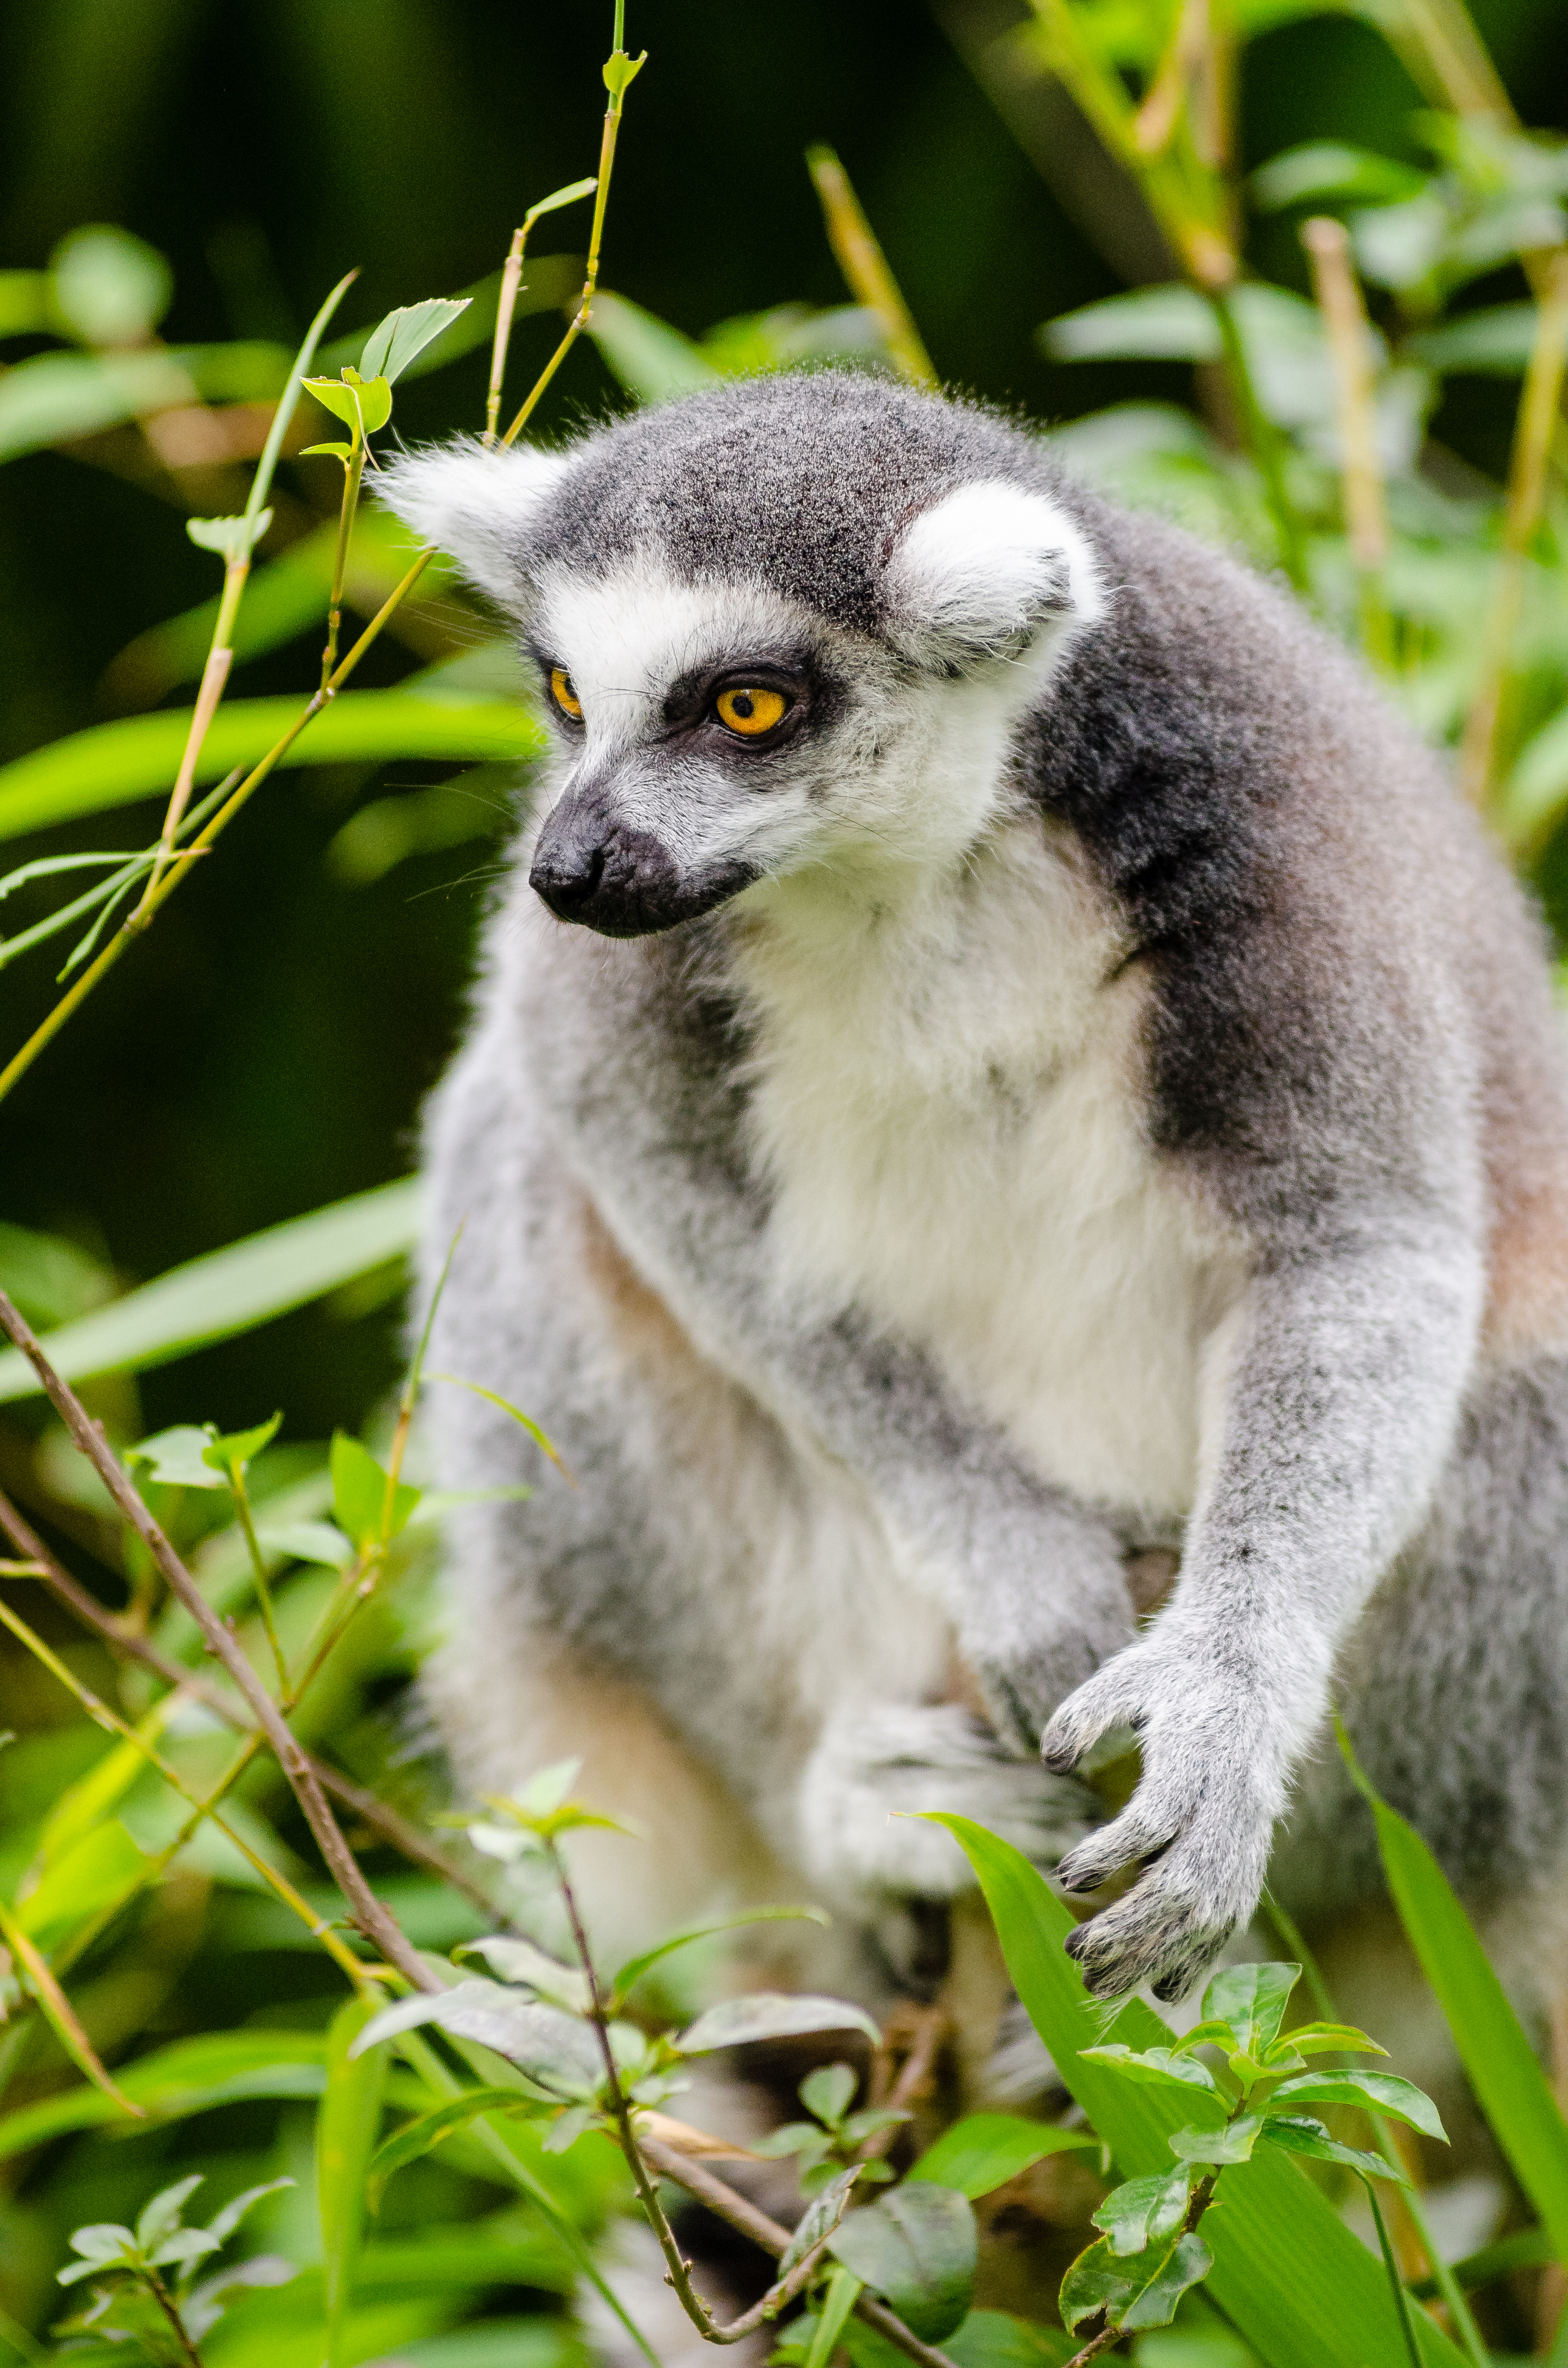
tree, nature, bokeh, ring, feet, animal, cute, wildlife, zoo, fur, mammal, nikon, fauna, primate, world, squirrel monkey, eyes, festival, hands, animals, madagascar, vertebrate, tier, fell, augen, baum, adorable, lemur, d7000, niedlich, tailed, catta, katta, tierpart, madagaskar, fuse, gr n, h nde, sus